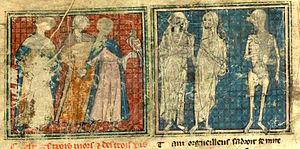
Manuscrit du roman de la rose Ms 378 f1r
Le Dit des trois Morts et des trois Vifs représente, sous forme de peinture, de miniature, d'enluminure ou de sculpture, trois cadavres s'adressant à trois jeunes piétons richement parés, souvent en train de chasser. Ce thème s'est popularisé autour des XIVᵉ et XVᵉ siècles.